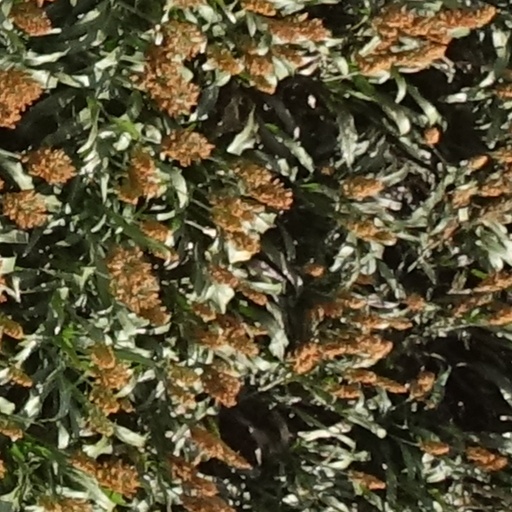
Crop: sorghum